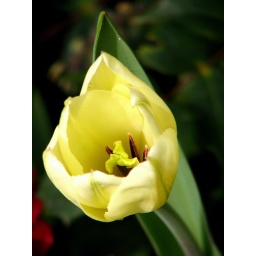
A tulip growing in a flower box in London's Fleet Street.